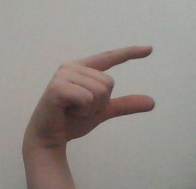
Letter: dal